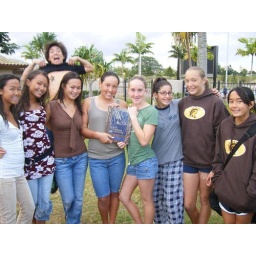
the girls soaking up their glory...and star nipple boy in the back. XD